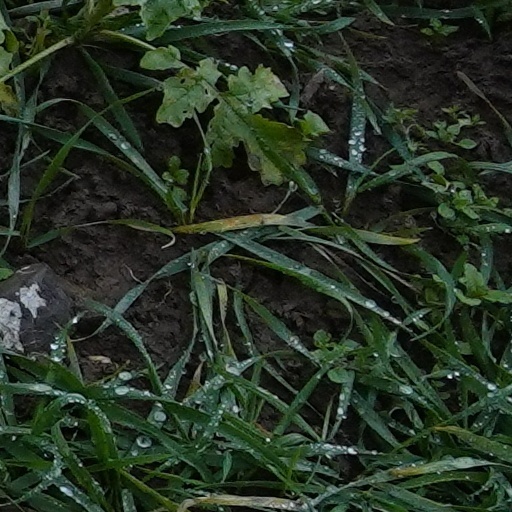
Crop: wheat